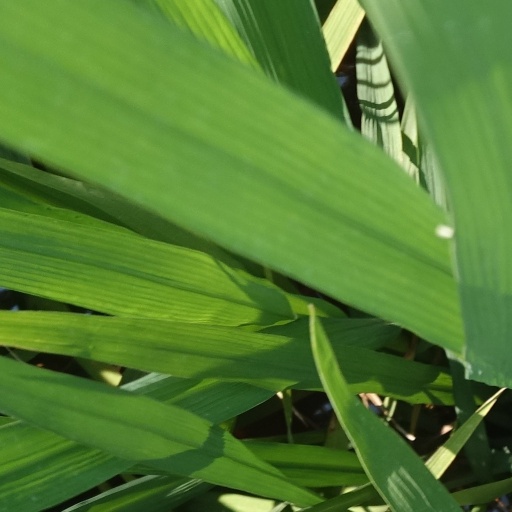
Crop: rice